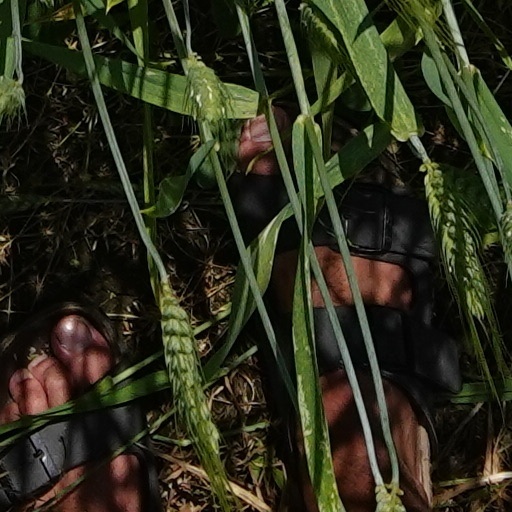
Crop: wheat